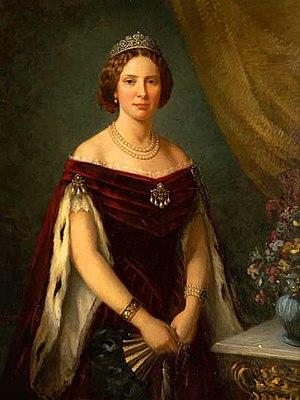
Portrait de Louise de Suède et de Norvège
Cette liste présente les conjoints des souverains suédois. À l'exception de Frédéric de Hesse-Cassel, tous ont été des femmes, qui ont été titrées reines. Frédéric de Hesse-Cassel, devint par la suite roi sous le titre de Frédéric Iᵉʳ, à la suite de l'abdication de son épouse.
Louise des Pays-Bas, née le 5 août 1828 à La Haye et morte le 30 mars 1871 à Stockholm, était une princesse des Pays-Bas qui devint reine consort de Suède et de Norvège à la suite de son mariage.